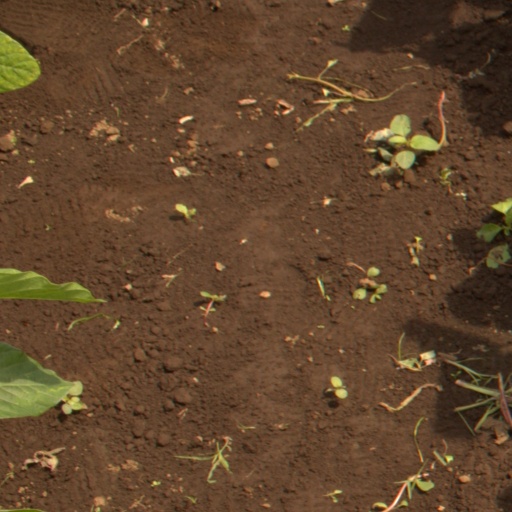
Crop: soybean